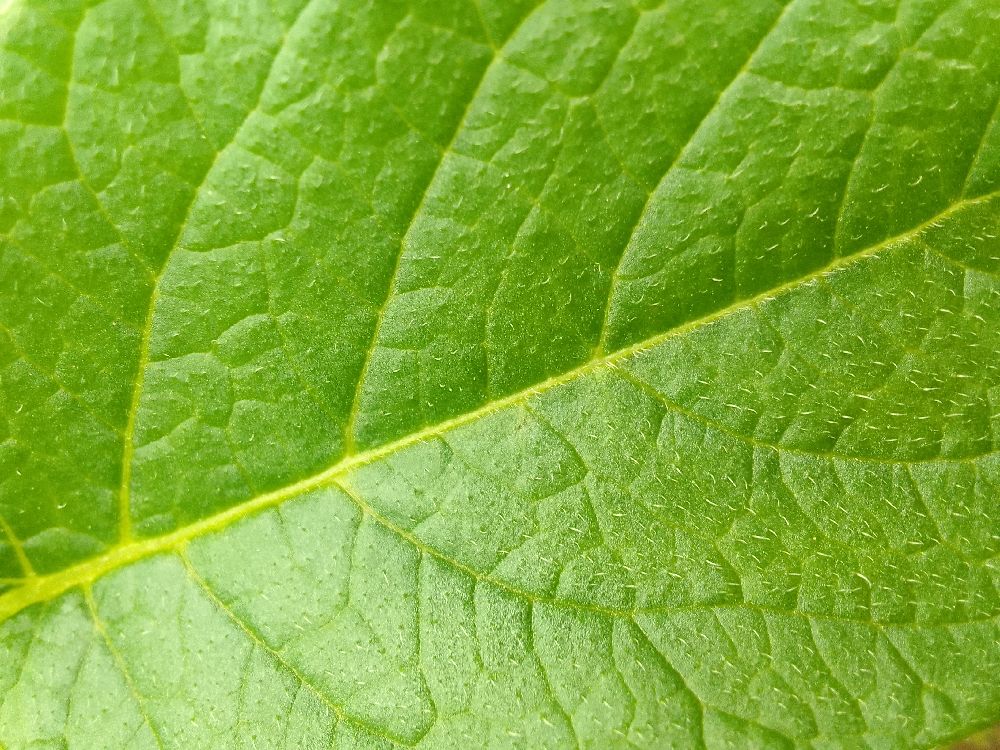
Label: Healthy